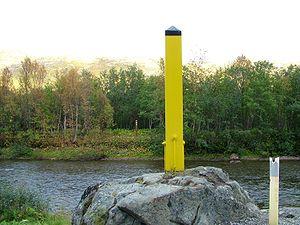
La frontière entre la Norvège et la Russie est la frontière séparant le comté de Finnmark, comté le plus septentrional du Royaume de Norvège, et l'oblast de Mourmansk, oblast de la fédération de Russie.